Martin Wolf

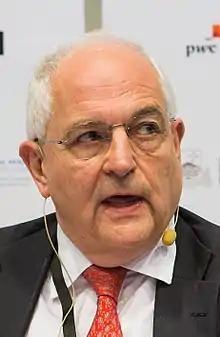
Wolf in 2015

Martin Harry Wolf (born 16 August 1946 in London) is a British journalist who focuses on economics. He is the chief economics commentator at the "Financial Times". He also writes a weekly column for the French newspaper "Le Monde".